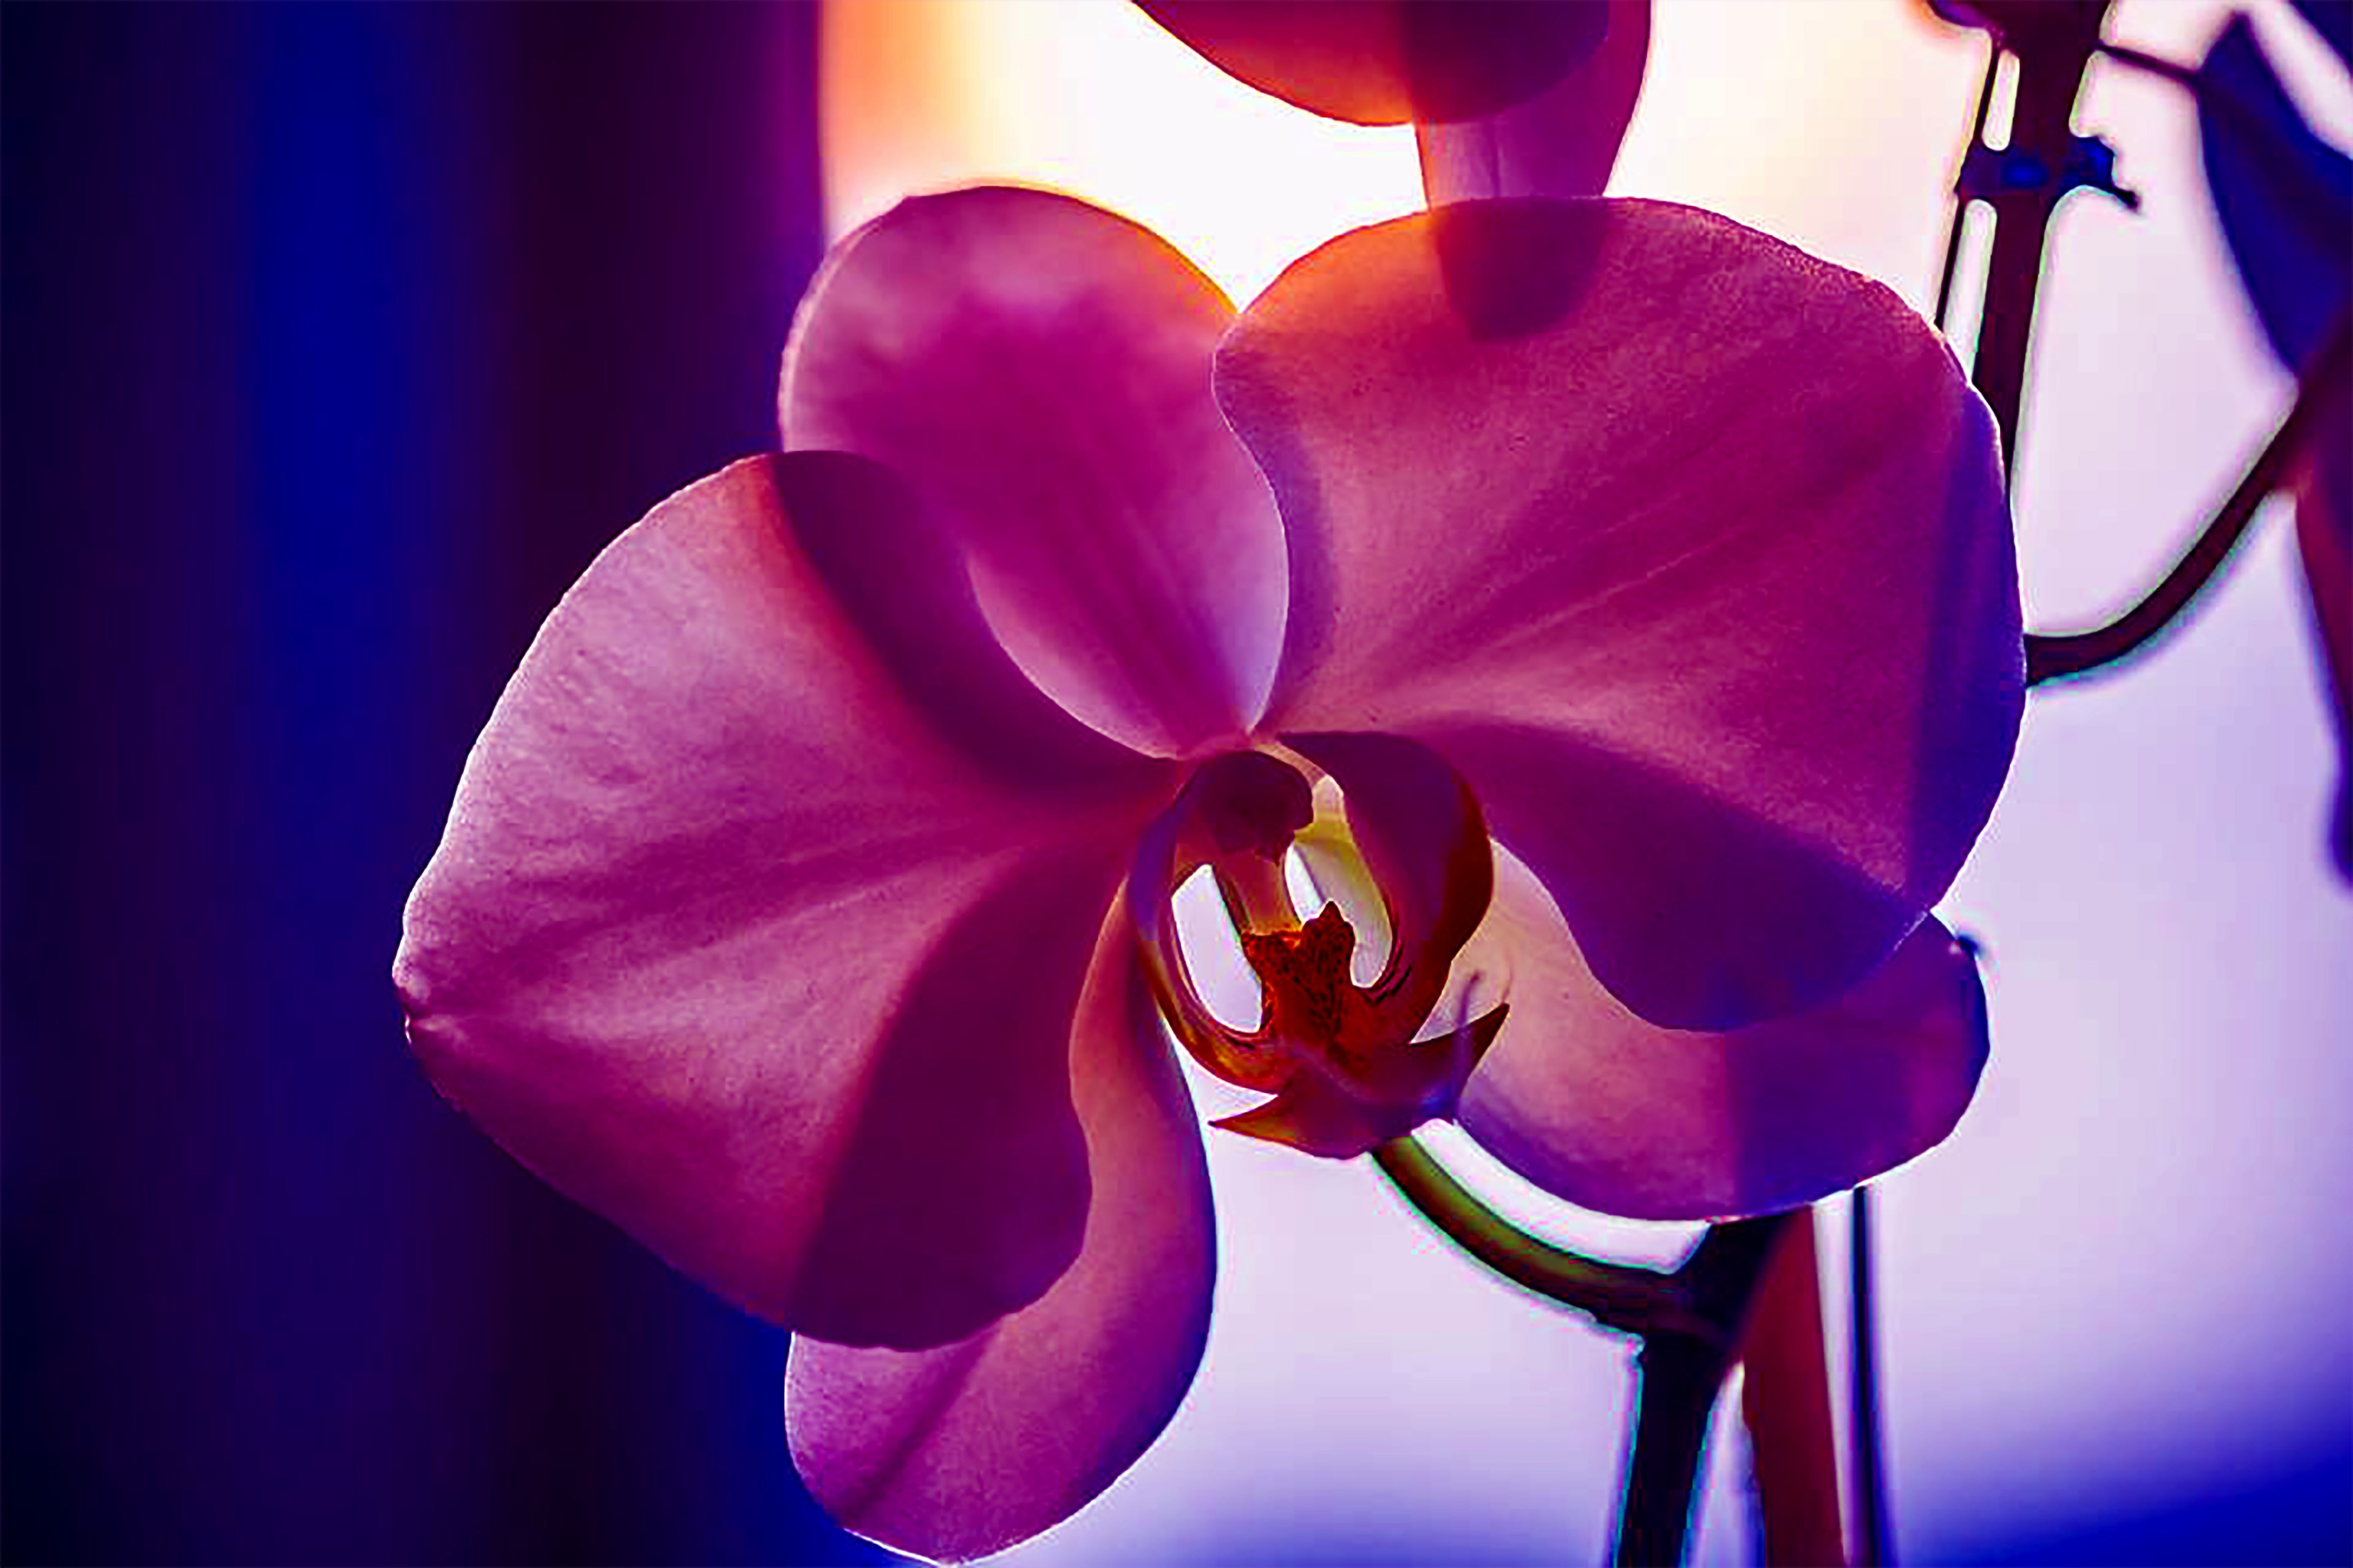
blossom, plant, photography, flower, purple, petal, red, color, pink, flora, orchid, close up, human body, organ, macro photography, flowering plant, land plant, moth orchid